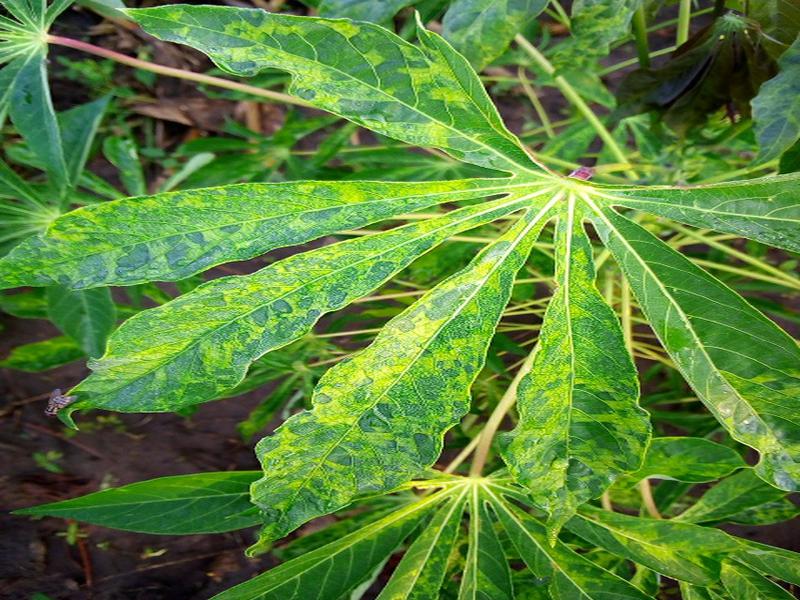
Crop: cassava
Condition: mosaic_disease